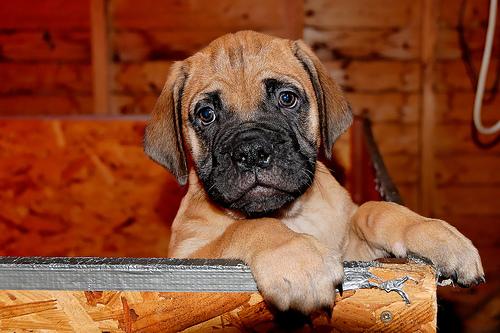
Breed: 231-n000077-bull_mastiff